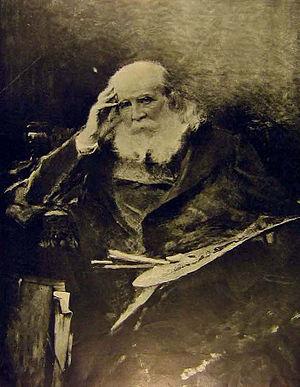
Aimé Nicolas Morot, né le 16 juin 1850 à Nancy et mort le 12 août 1913 à Dinard, est un peintre et sculpteur français.